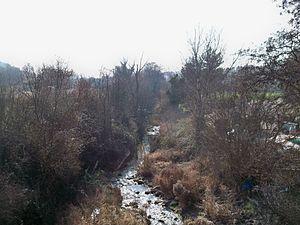
rivière l'Eze à Grambois, Vauclus, France
L'Èze est une rivière du sud de la France, dans le département de Vaucluse, dans la région Provence-Alpes-Côte d'Azur et un affluent de la Durance en rive droite, et un sous-affluent du Rhône.